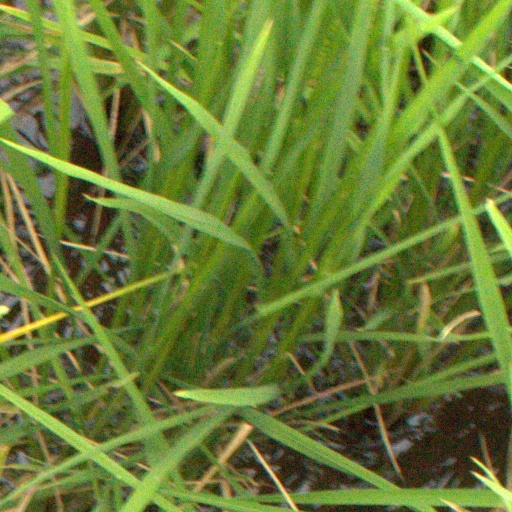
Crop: rice